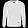
Label: Pullover